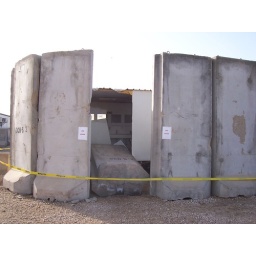
this t-barrier fell on the female latrine in iraq after too much rain softened the ground